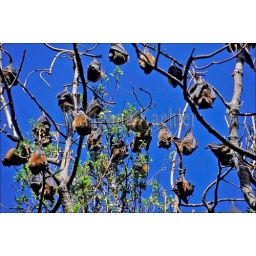
Australia, sydney, royal botanical garden, gray headed flying foxes (Fruit bats), sleeping in tree